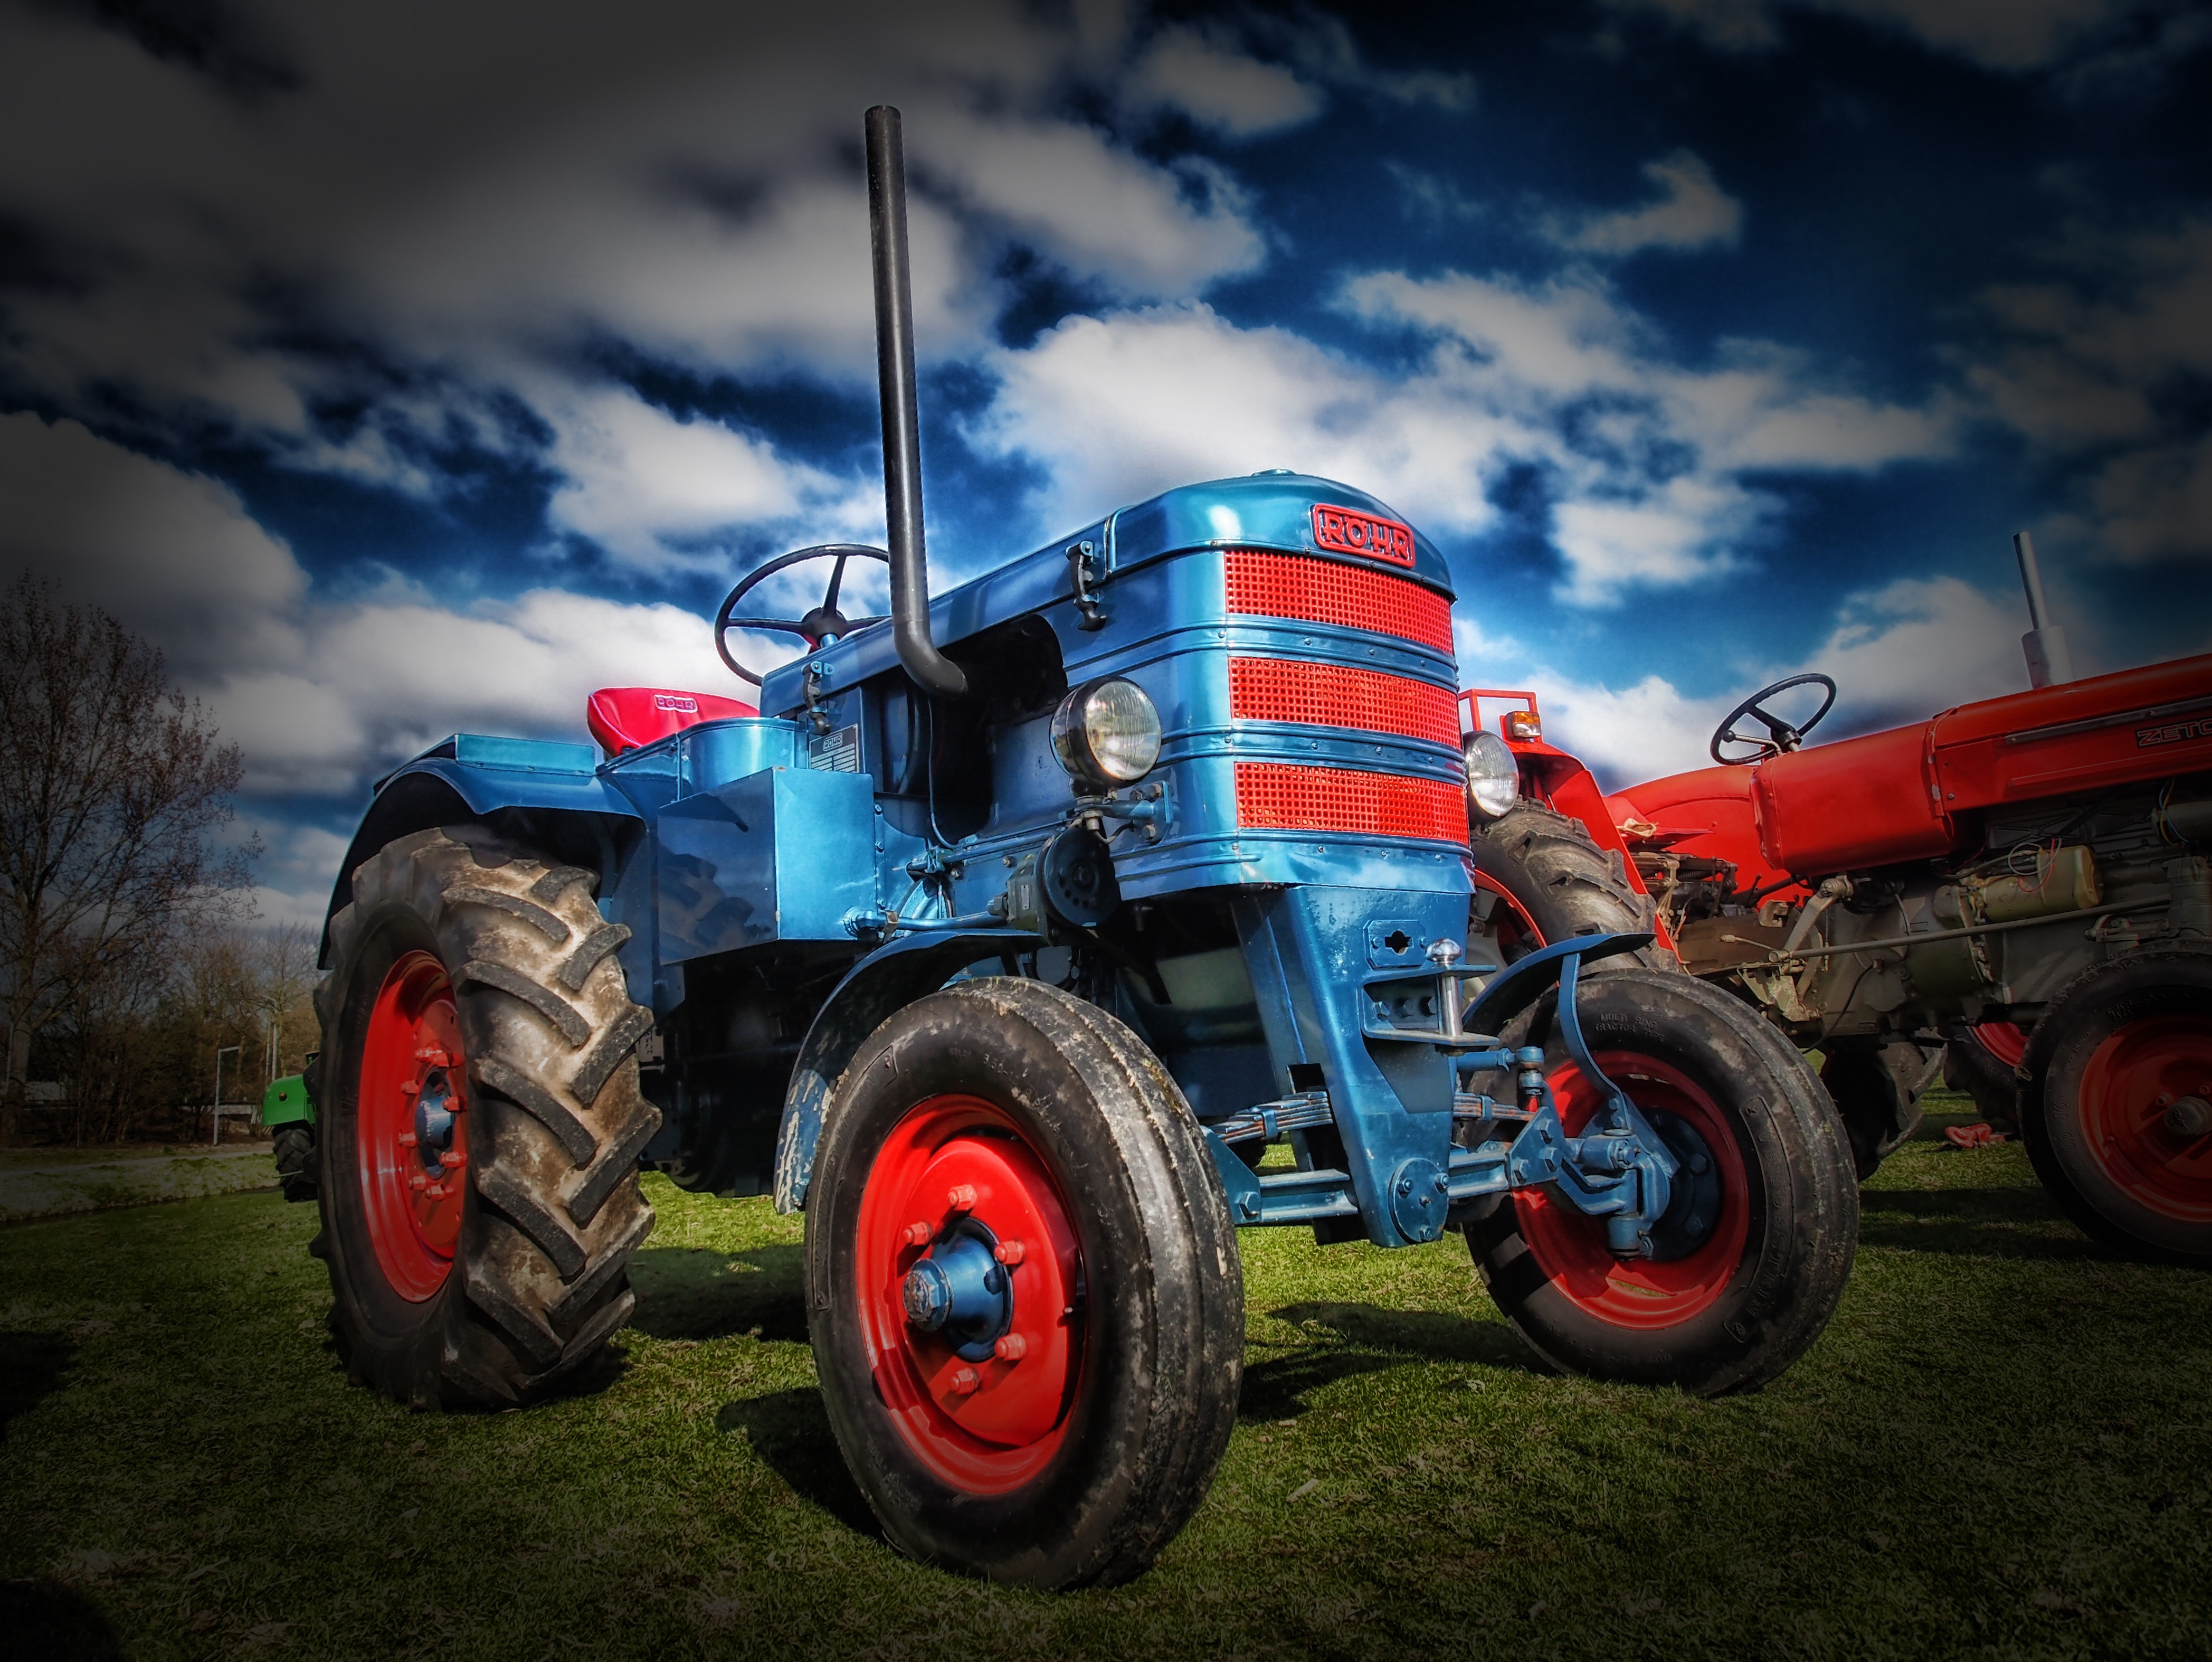
sky, tractor, farm, wheel, countryside, country, rural, vehicle, agriculture, outside, hdr, clouds, agricultural machinery, land vehicle